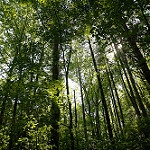
Label: forest